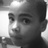
Emotion: neutral